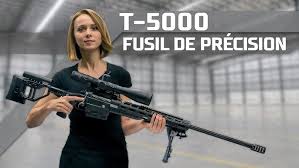
Label: Tornado